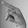
ASL letter: P